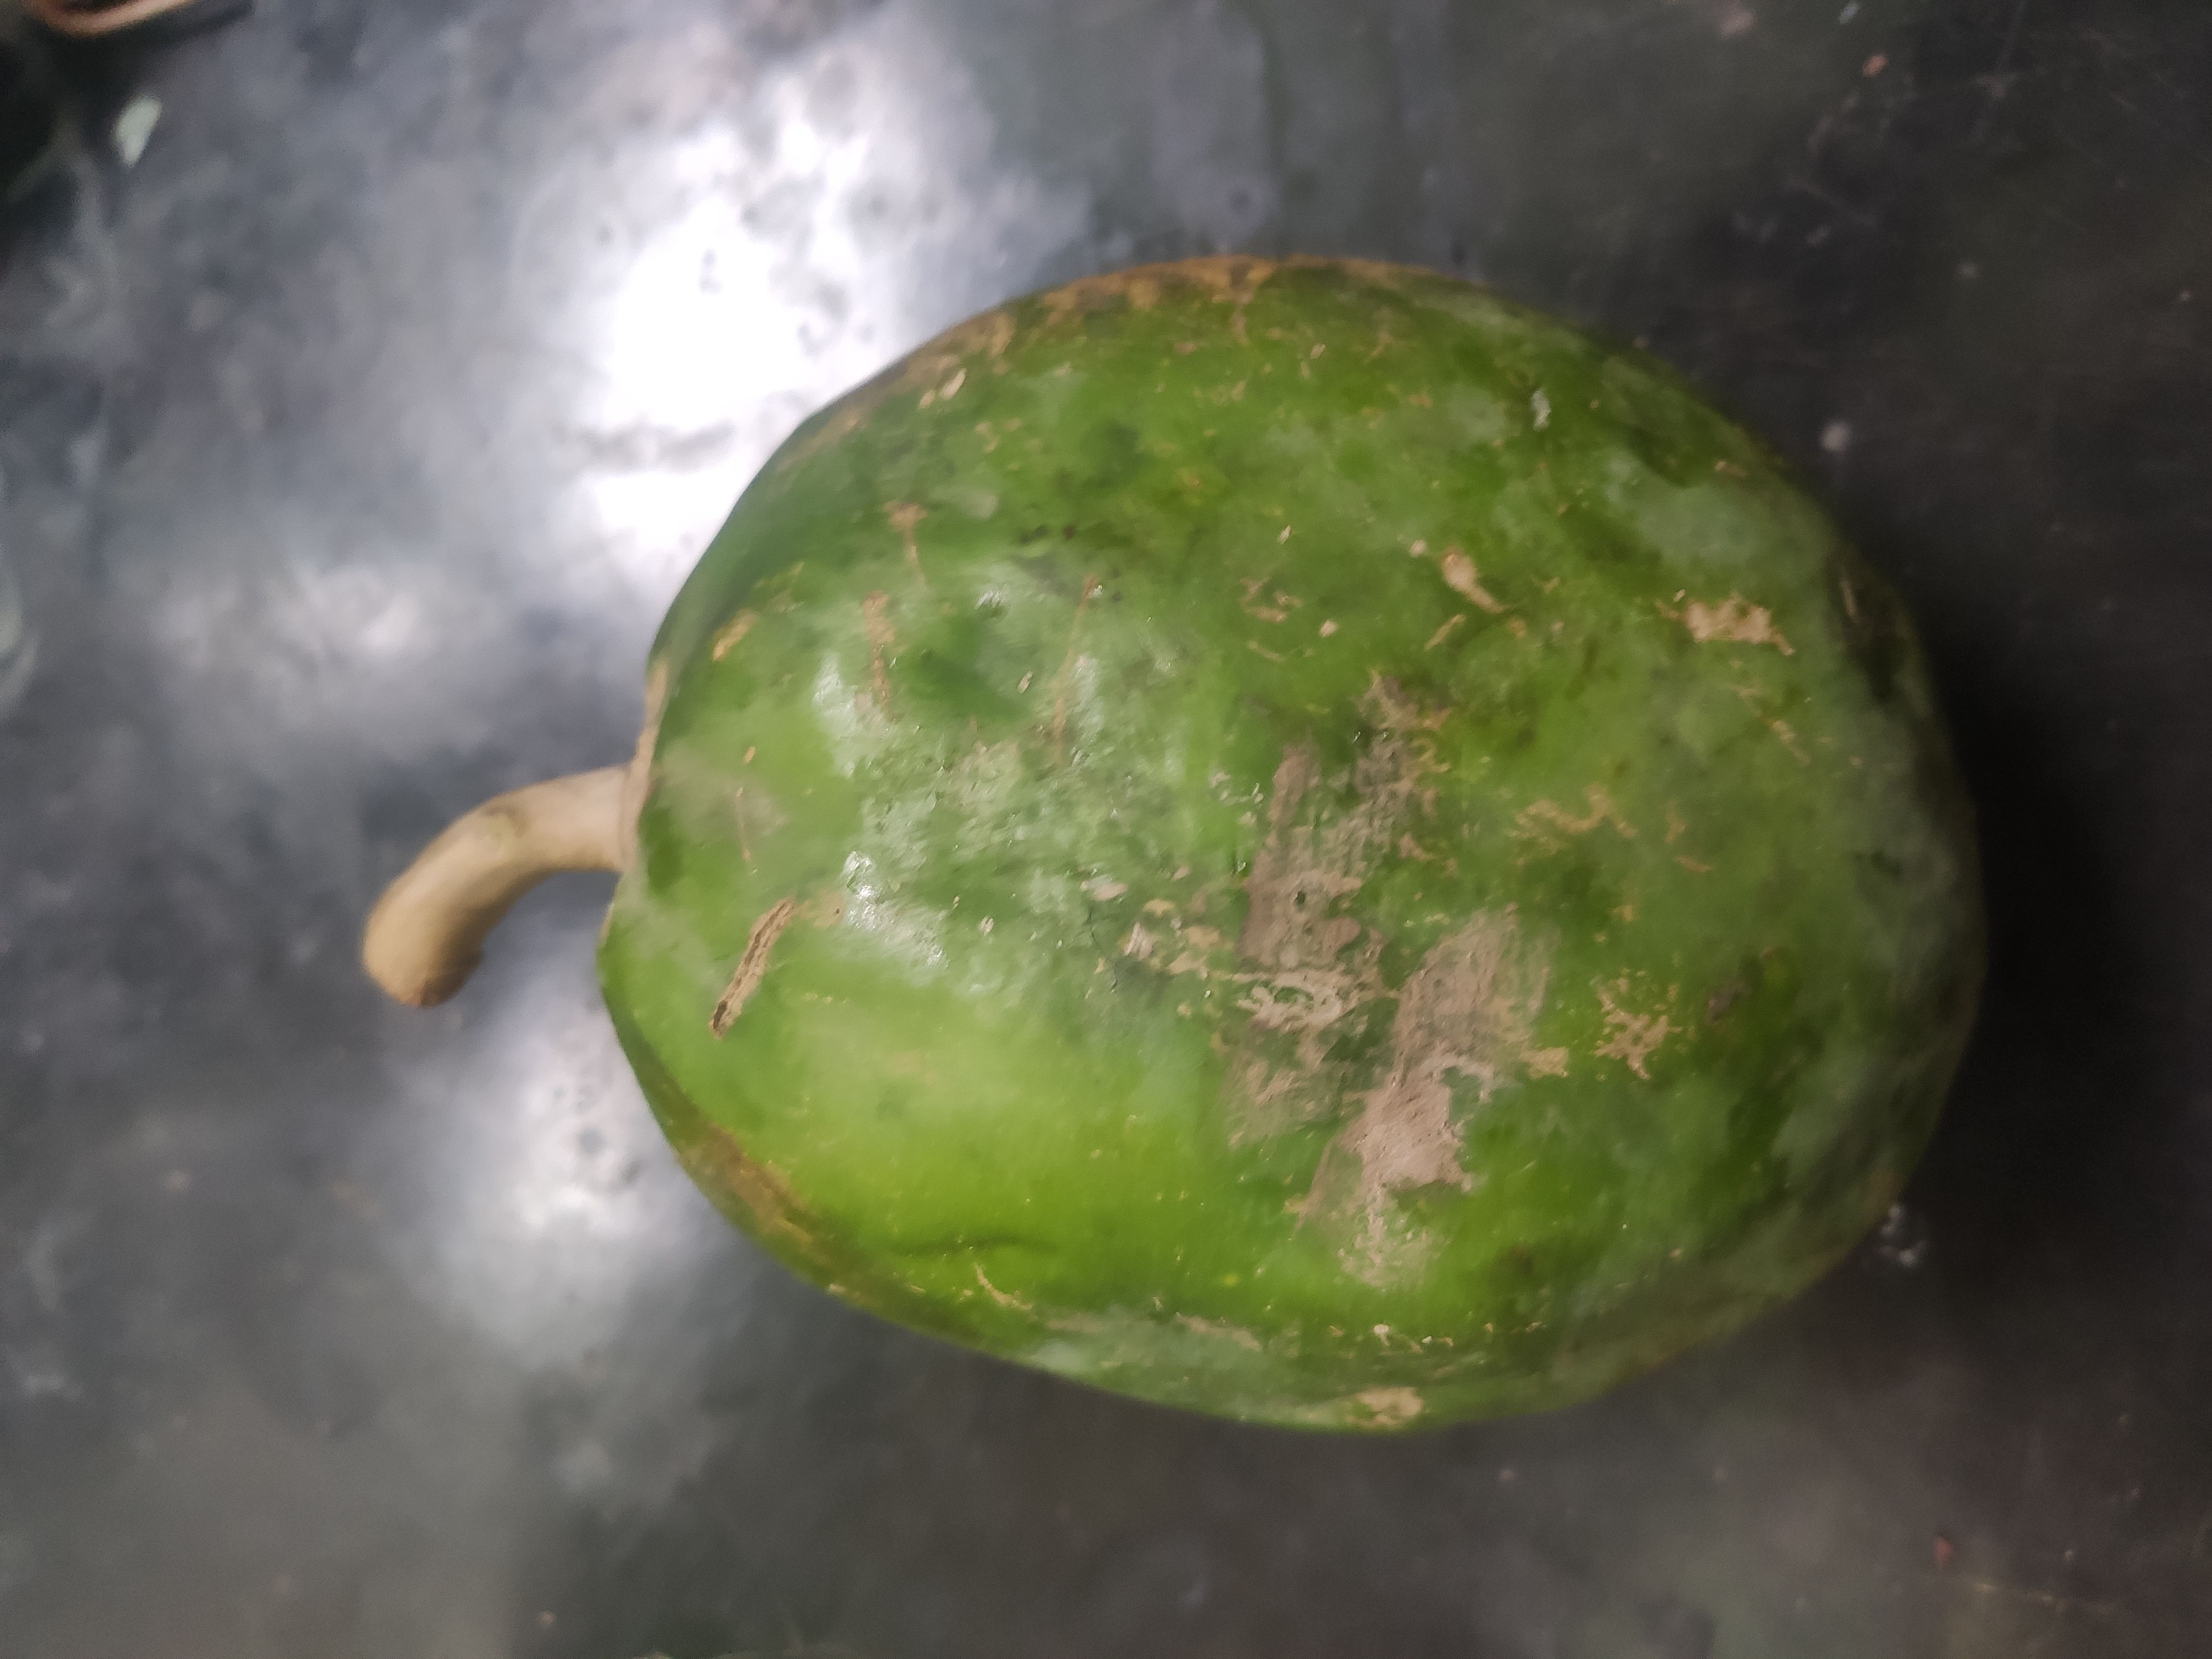
Fruit: papayas
Grade: 1st-grade